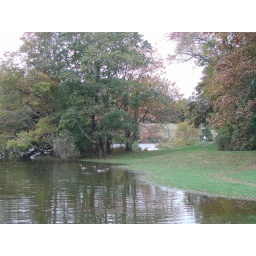
Just inside the stone gate, the front lawn is submerged.  There were ducks swimming about in it.